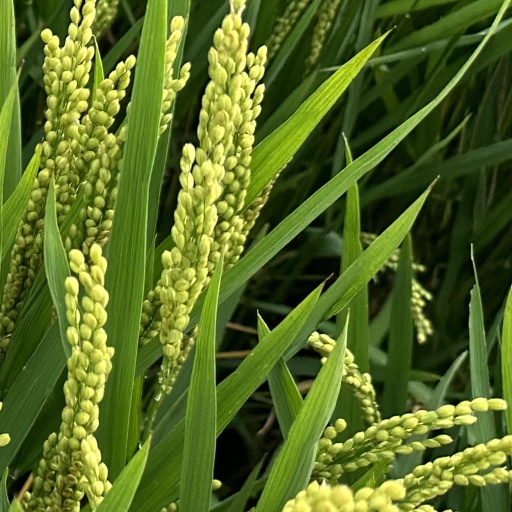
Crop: rice